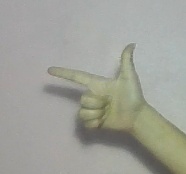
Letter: yaa